Pytor Chernyshev

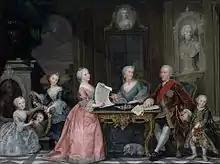
Portrait of Ambassador Chernyshev, his wife, Ekaterina, and their daughters Anna, Darya and Natalya, and their son Grigory, by David Lüders, 1750

Count Chernyshev married Ekaterina Chernysheva (1715–1779), the daughter of . Ekaterina was maid of honour to Empress Anna of Russia, as well as favourite and confidante of Anna Leopoldovna. Together, they were the parents of: